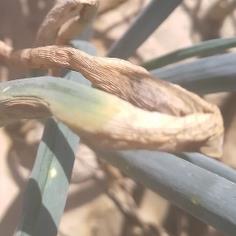
Crop: Onion
Condition: alternaria-d